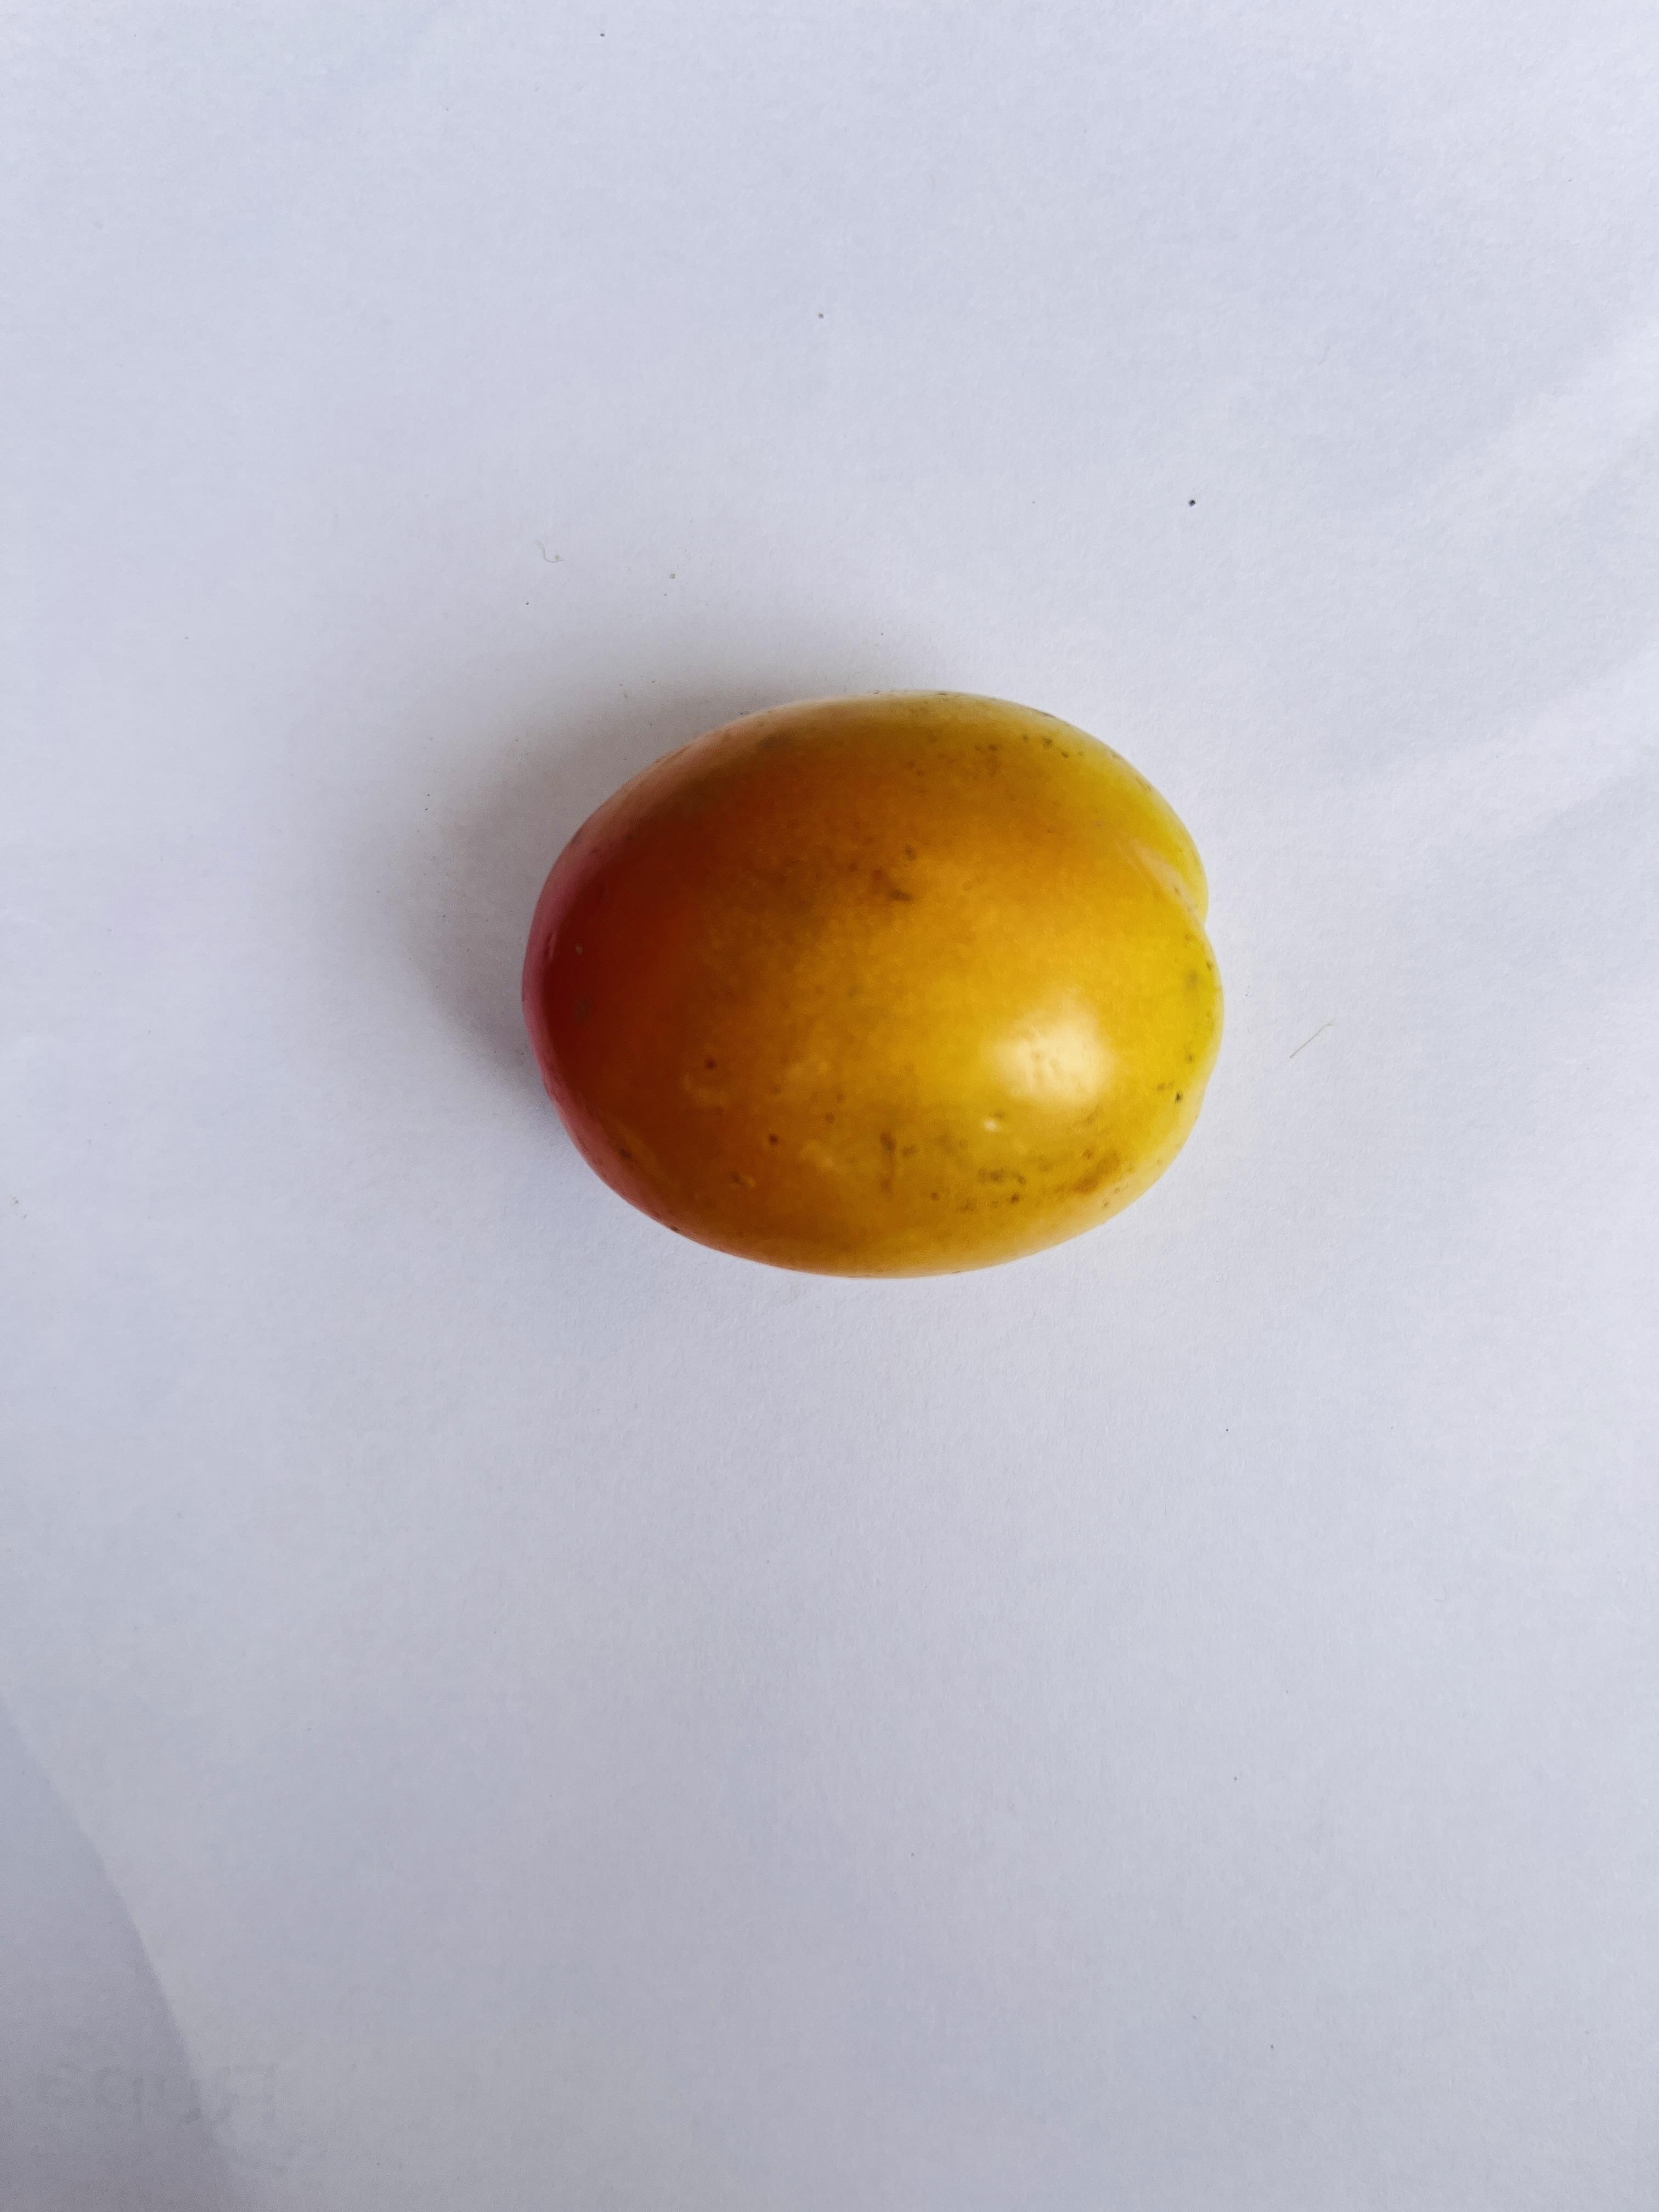
Label: Tomato